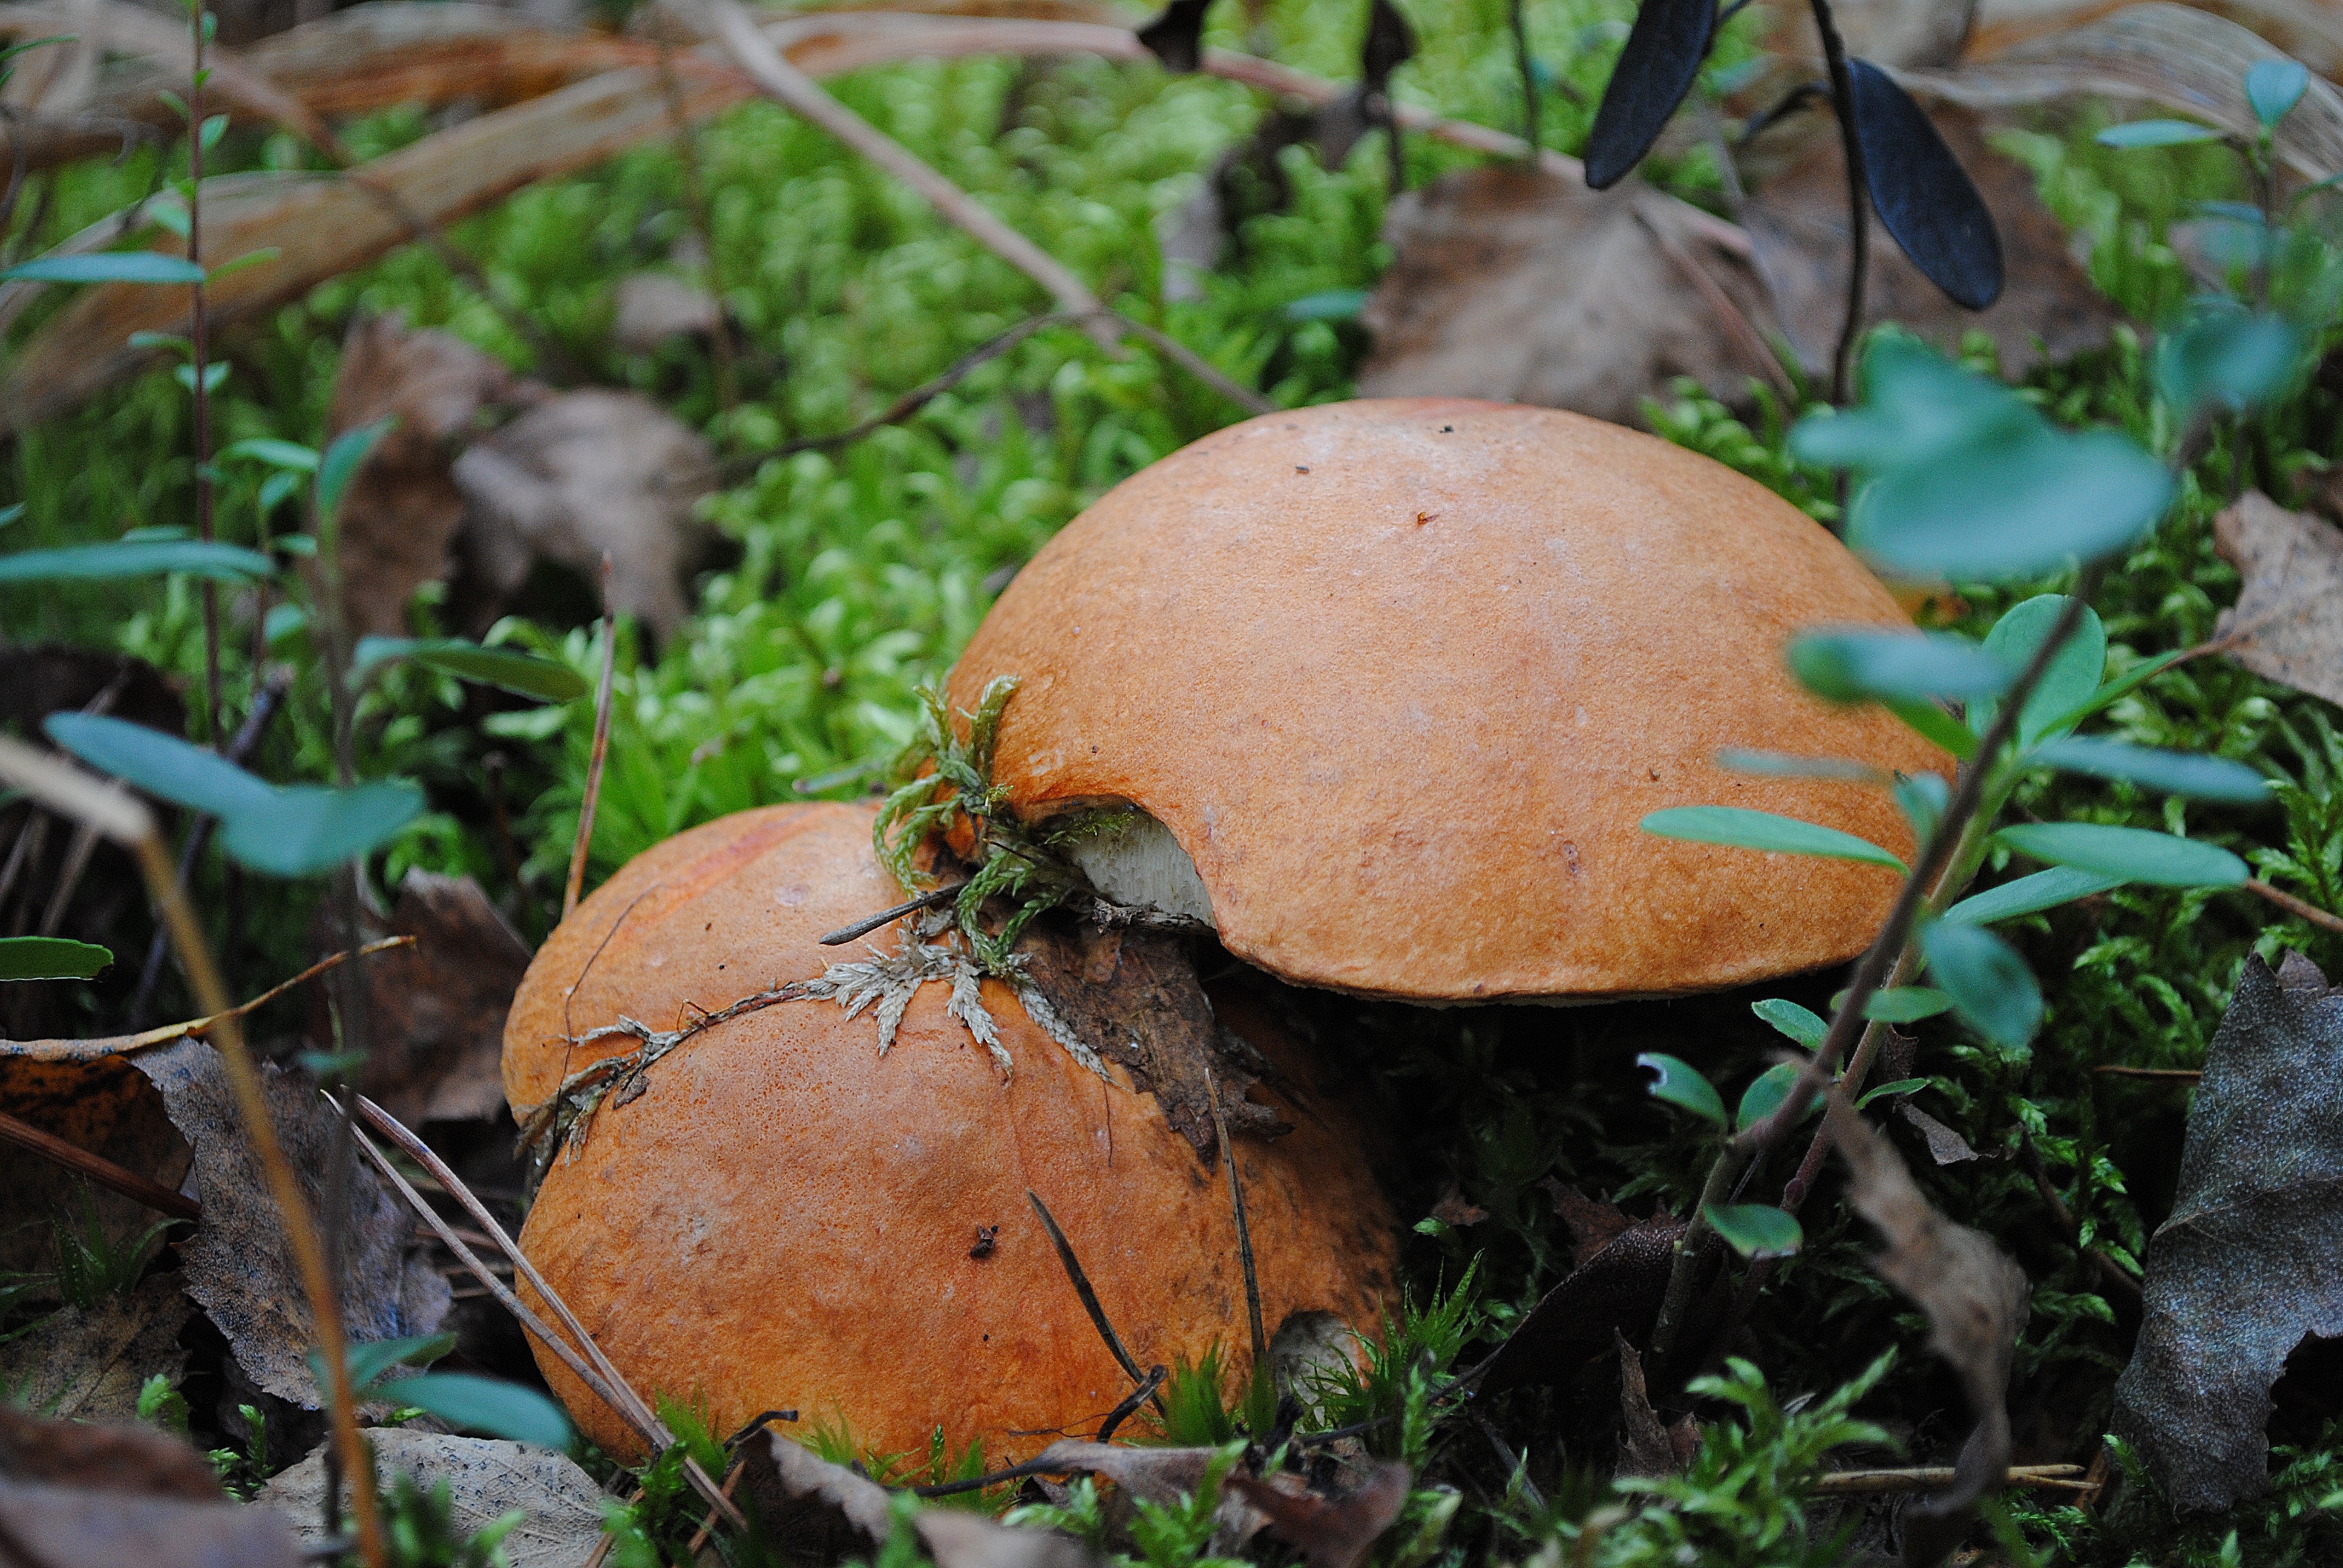
nature, forest, plant, wild, food, macro, autumn, soil, botany, mushroom, flora, fauna, outdoors, fungus, background, mushrooms, woodland, agaric, bolete, agaricus, matsutake, edible mushroom, agaricomycetes, agaricaceae, champignon mushroom, penny bun, nerivill1